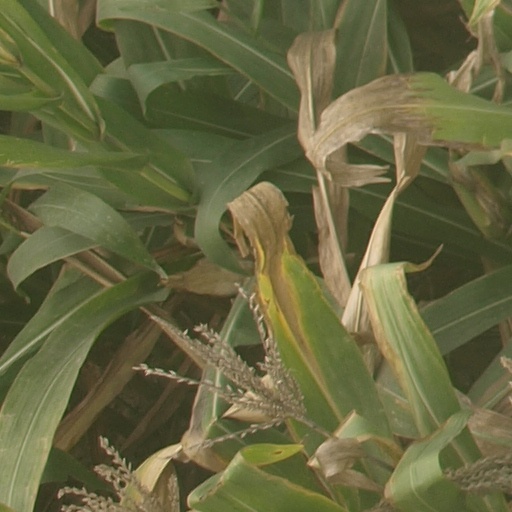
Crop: maize; corn